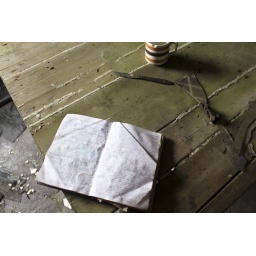
A diary left on the kitchen table in an abandoned house on Valentia, Co. Kerry, Ireland